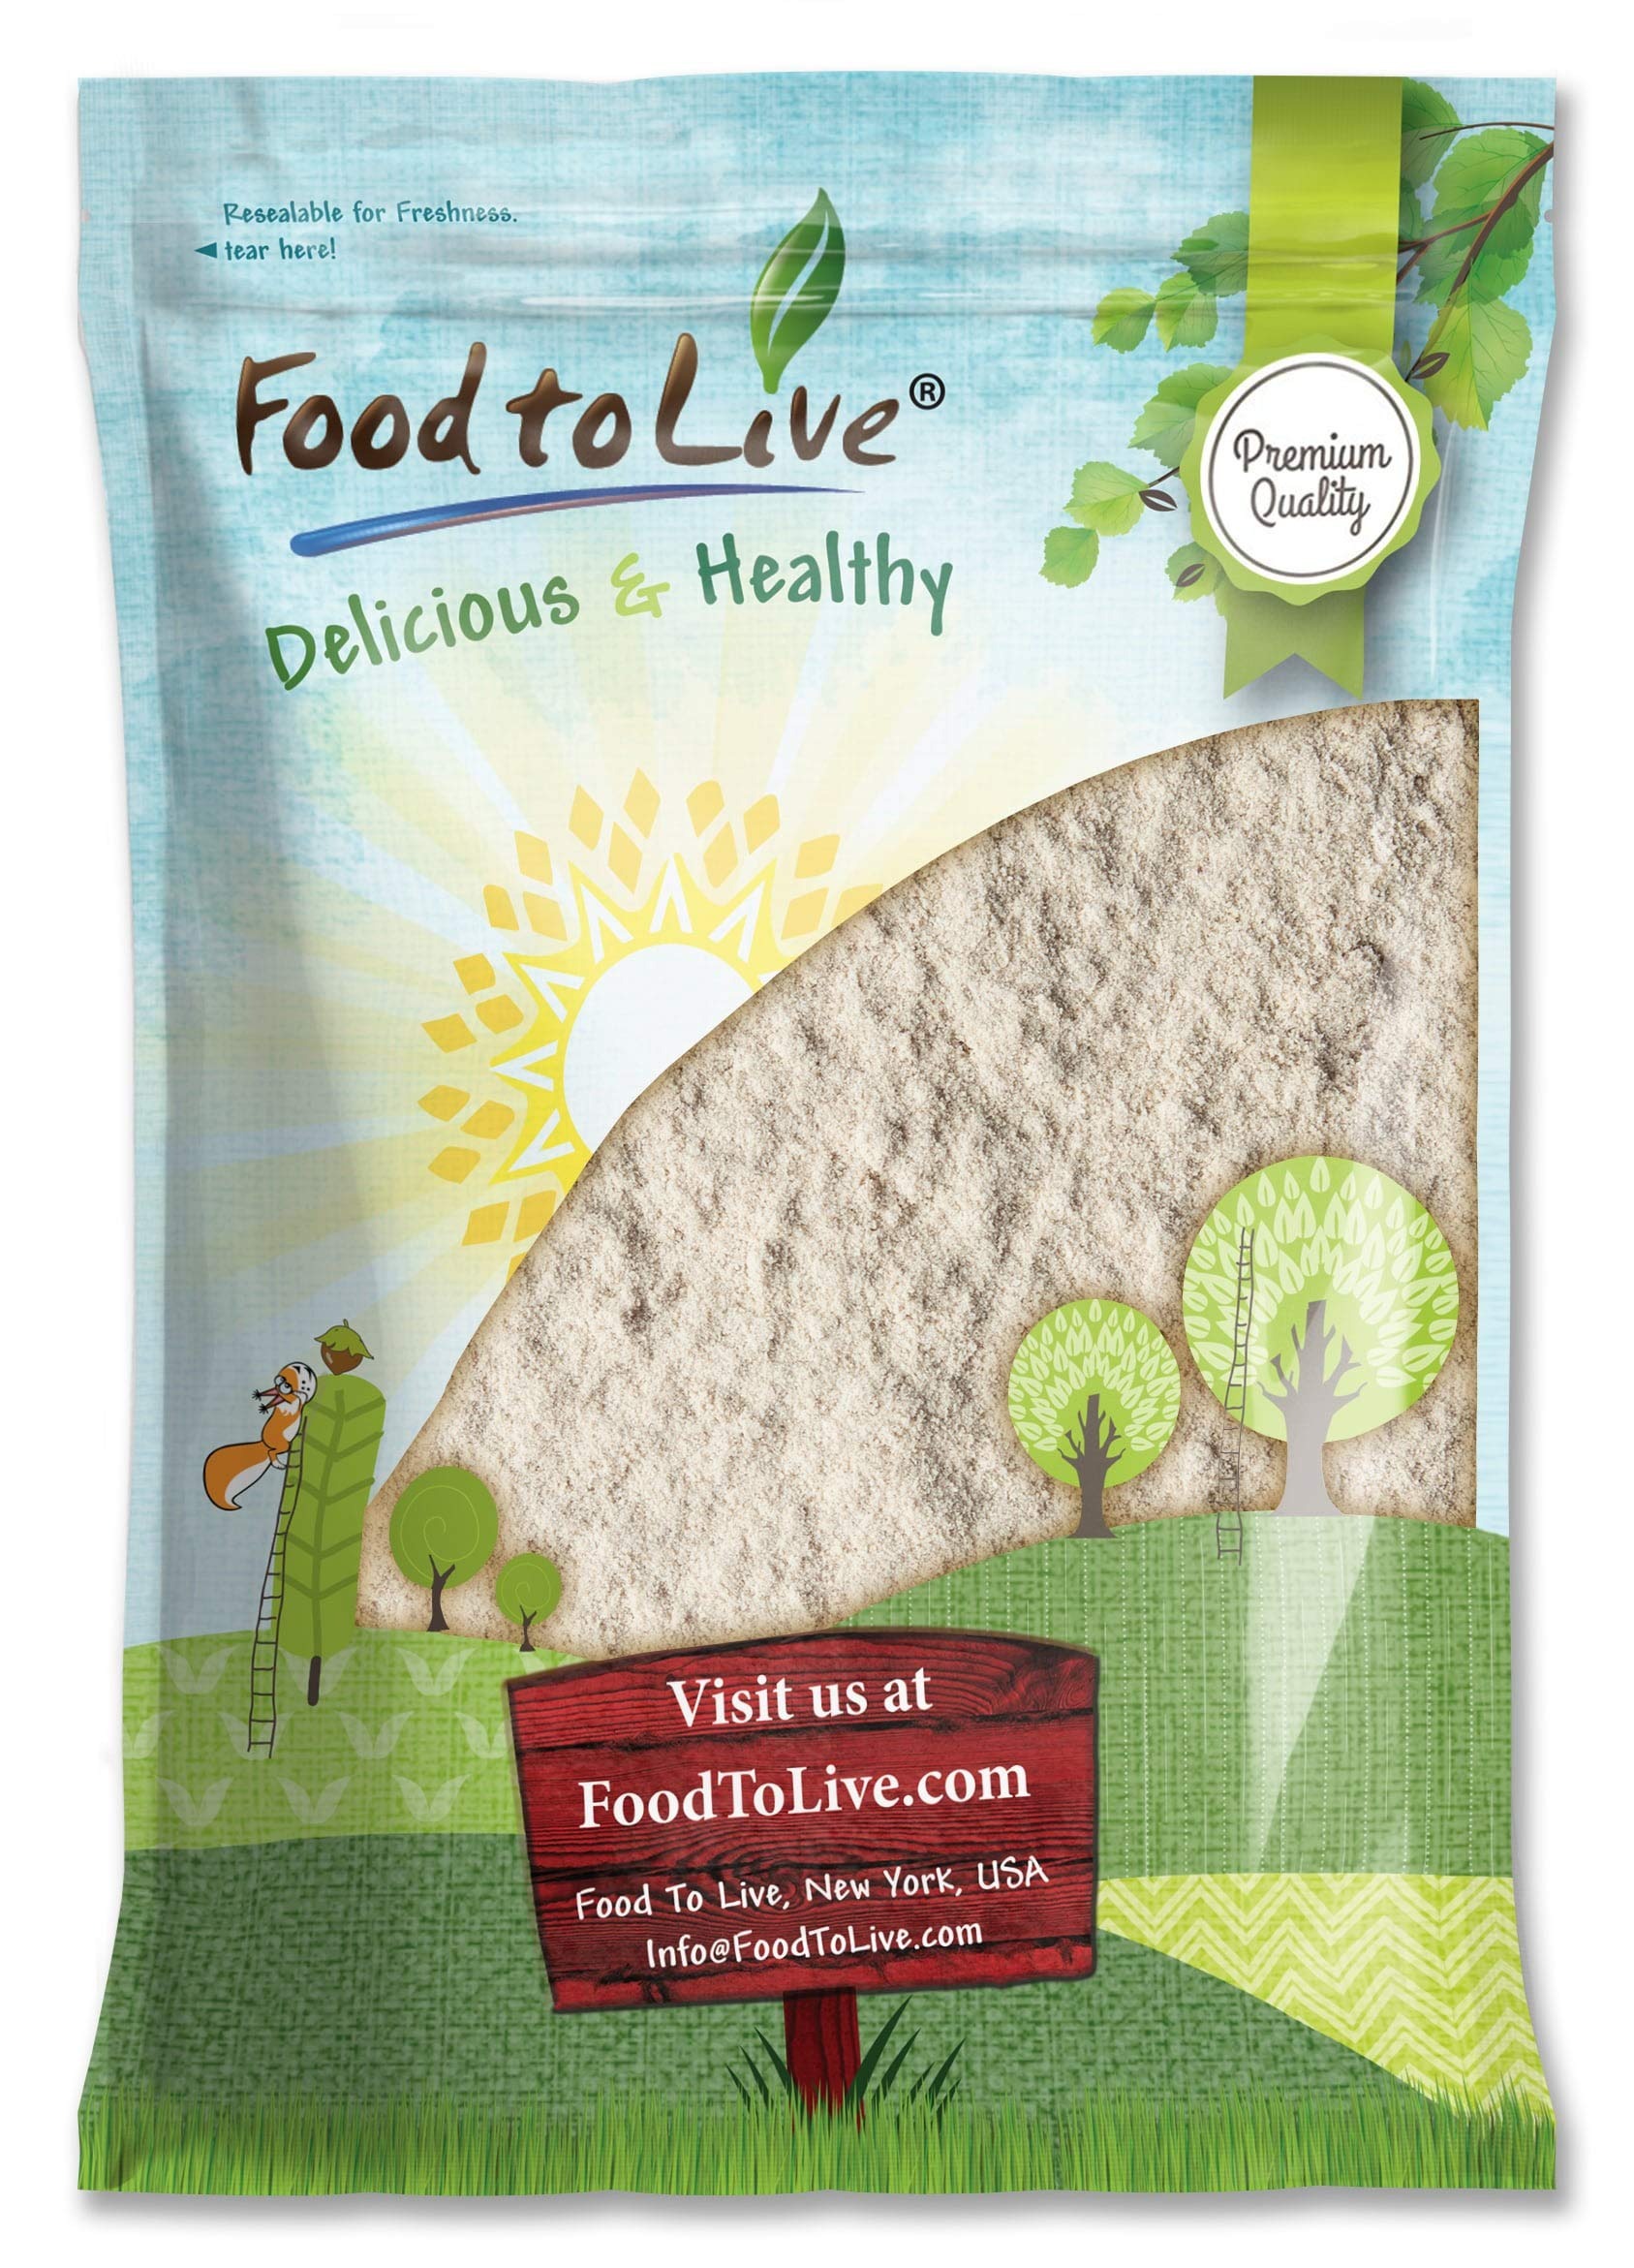
Item Name: Food to Live Unbleached White Fine Pastry Flour, 8 Pounds – Stone Ground from Soft White Whole Wheat Berries, Finely Milled and Sifted, Unbromated, Kosher, Vegan, Bulk
Bullet Point 1: ✔️ PERFECT FOR SOFT PASTRIES: Soft Wheat Pastry Flour is excellent for making soft and fluffy pastries.
Bullet Point 2: ✔️ USE FOR DOUGH THAT DOESN’T NEED RISING: White Wheat Pastry Flour is a fantastic alternative to make homemade pasta, noodles, and scones.
Bullet Point 3: ✔️ LOWER IN GLUTEN: Soft Wheat Flour has a lower gluten content, only about 8-9%.
Bullet Point 4: ✔️ AMAZING FOR PIE CRUSTS: Making pie crusts with Wheat Pastry Flour makes them soft and tender.
Bullet Point 5: ✔️ EASE OF USE: The Flour doesn’t require any significant changes to recipes, so baking with it is easy.
Value: 128.0
Unit: Ounce

Price: 26.99